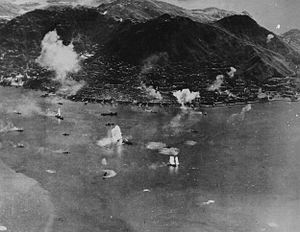
Le raid en mer de Chine méridionale est une opération menée par la troisième flotte américaine entre le 10 et le 20 janvier 1945 pendant la guerre du Pacifique de la Seconde Guerre mondiale. Le raid a été mené pour soutenir la libération de Luçon, aux Philippines. L'objectif visait des navires de guerre japonais, des convois de ravitaillement et des avions dans la région.